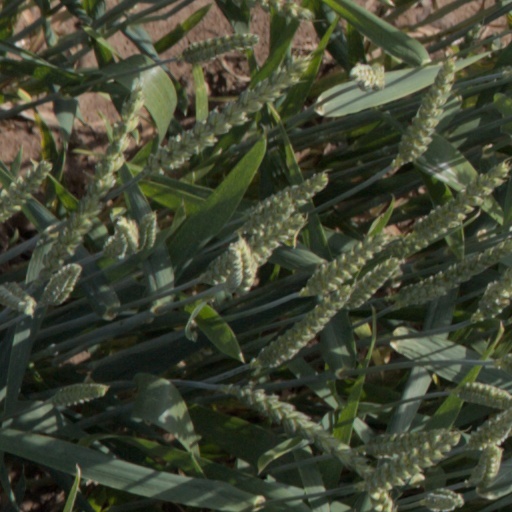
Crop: wheat